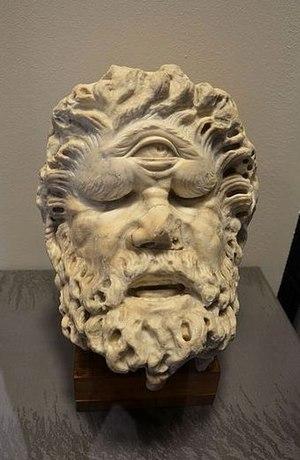
Les cyclopes forment une espèce de créatures fantastiques dans la mythologie grecque.
La mosaïque des cyclopes forgeant les foudres de Jupiter est une mosaïque romaine datée du IIIᵉ ou IVᵉ siècle et découverte sur le site archéologique de Dougga.